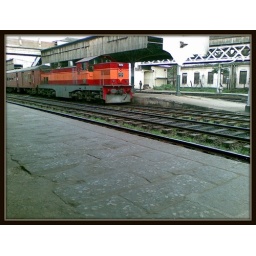
An old locomotive freshly painted in orange at Maradana railway station.